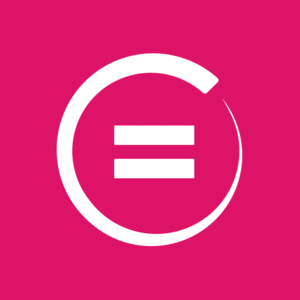
La thématique de la réduction des inégalités est l'objectif n° 10 des 17 Objectifs de développement durable adoptés en 2015 par l'Assemblée générale des Nations unies. Son intitulé complet est : « Réduire les inégalités dans les pays et d’un pays à l’autre ».